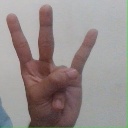
अक्षर: क्ष